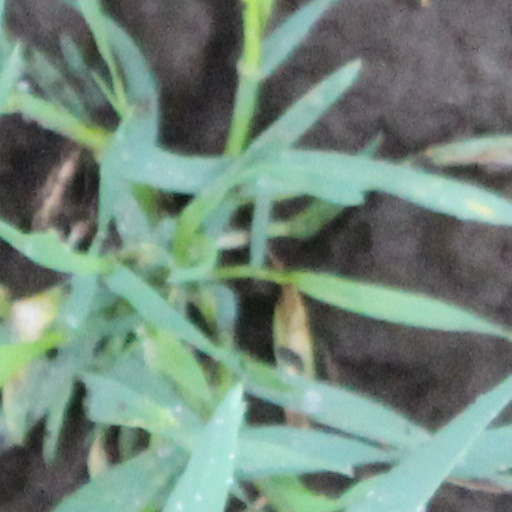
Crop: wheat